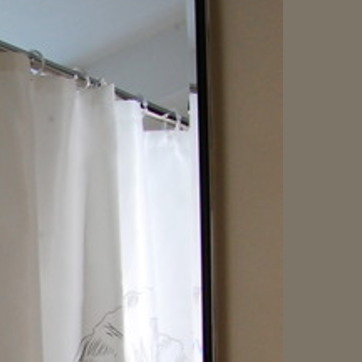
Material: mirror